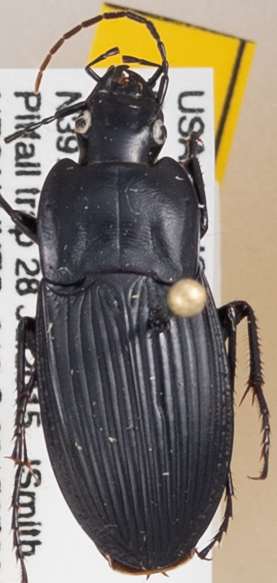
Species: Dicaelus furvus
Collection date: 2015-07-28
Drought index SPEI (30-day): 1.69
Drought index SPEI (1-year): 1.064
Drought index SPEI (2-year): -0.114